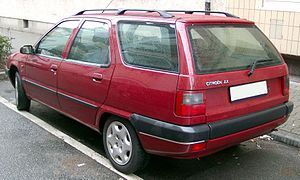
Citroën ZX / Modelhistorie / Facelift
Citroën ZX var en lille mellemklassebil fra den franske bilfabrikant Citroën.